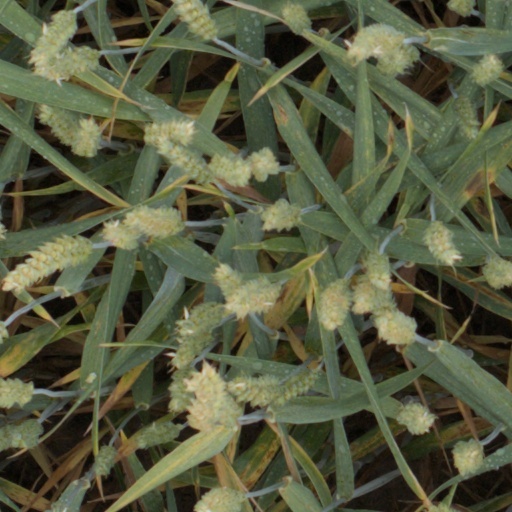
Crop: wheat